F5WC

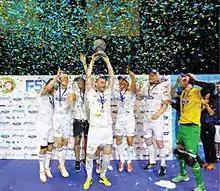
Denmark were the inaugural F5WC Champions in 2014

The F5WC is the world's largest amateur 5 a side football tournament. Established in 2014, the F5WC has had teams from over 60 countries participate since its inception. The inaugural tournament in 2014 was held in Dubai at the Dubai World Trade Centre which was contested between 32 nations, with Denmark winning the first edition.